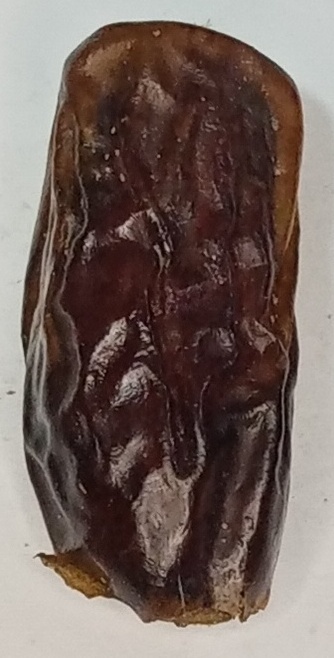
Variety: gajar
Size: large
Grade: grade-2